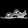
Label: Sandal